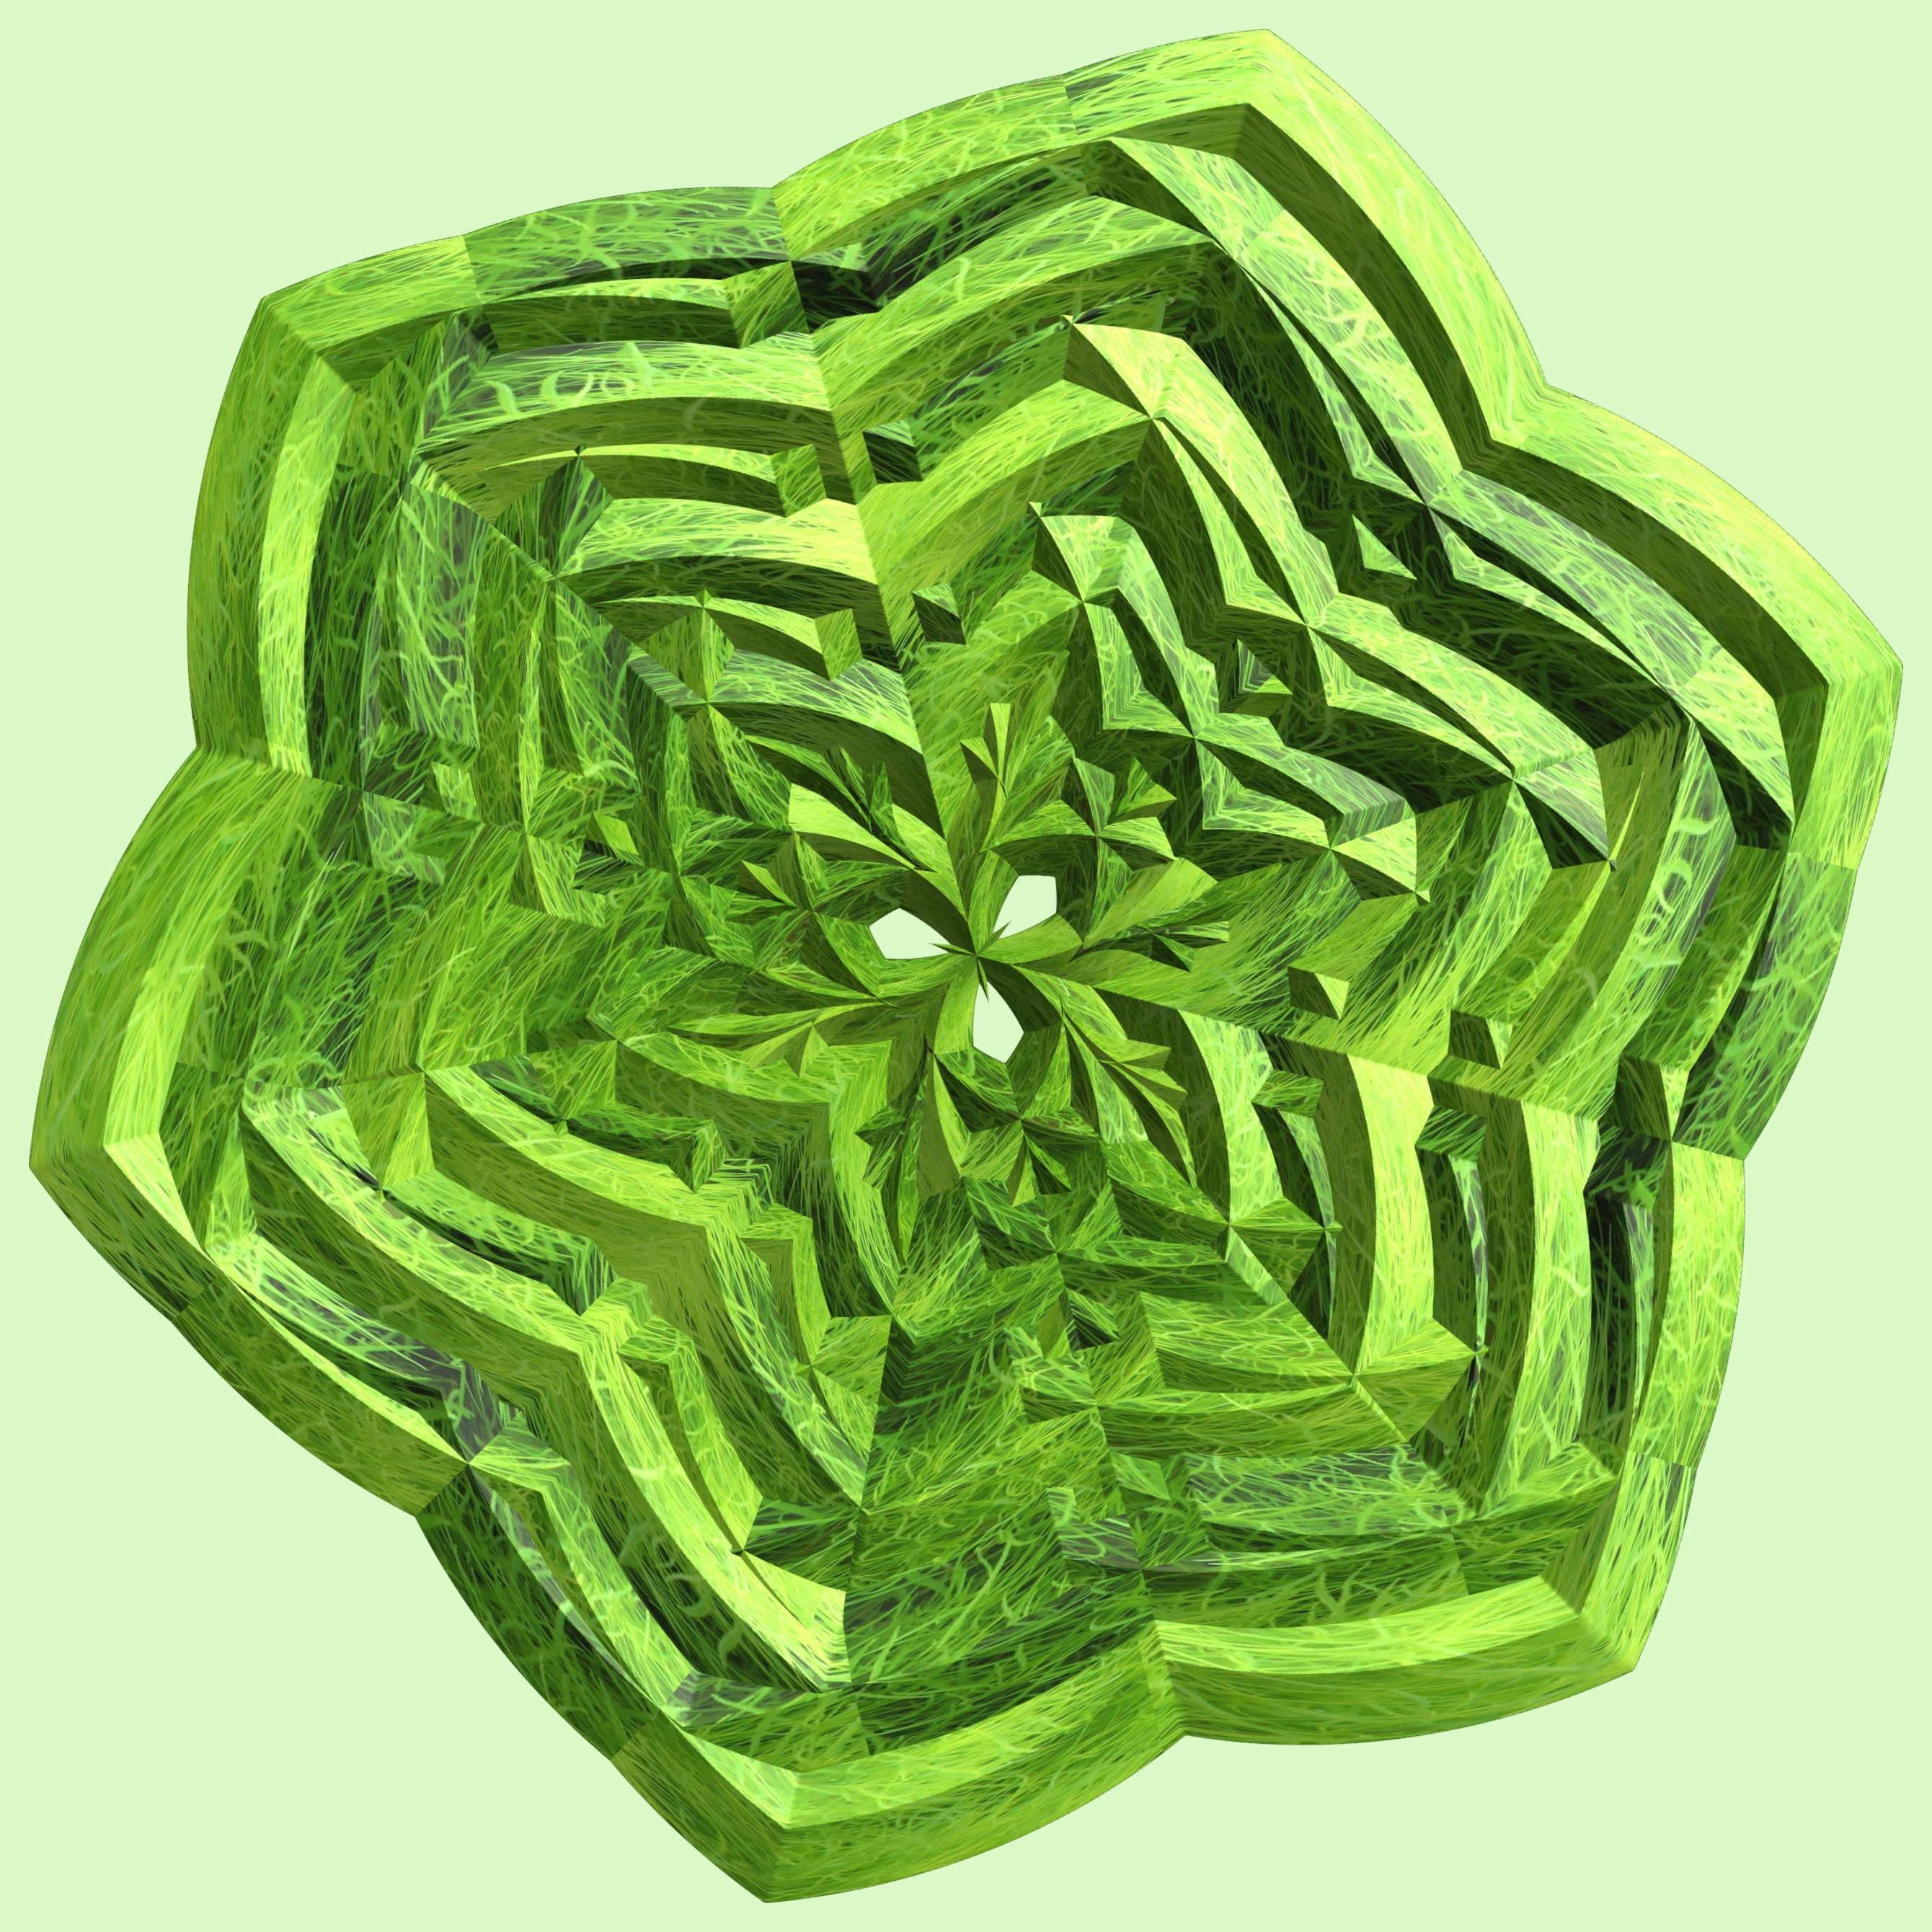
structure, texture, leaf, pattern, green, produce, vegetable, design, symmetry, 3d, graphic, torus, mathematica, cg, parametricplot3d, code, program, algorithm, mapping